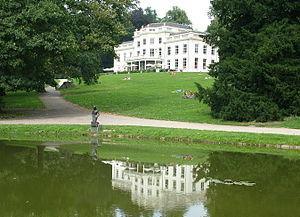
Arnhem est une commune néerlandaise, chef-lieu de la province de Gueldre, dans l'est des Pays-Bas. Arnhem est située sur le Rhin inférieur et compte 150 000 habitants, au 1ᵉʳ janvier 2012, faisant ainsi partie des dix villes les plus peuplées des Pays-Bas.